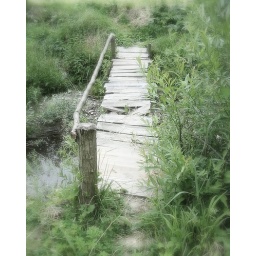
A troubled bridge over not-so-troubled water. I managed to cross it without disturbing the delicate balance ;)